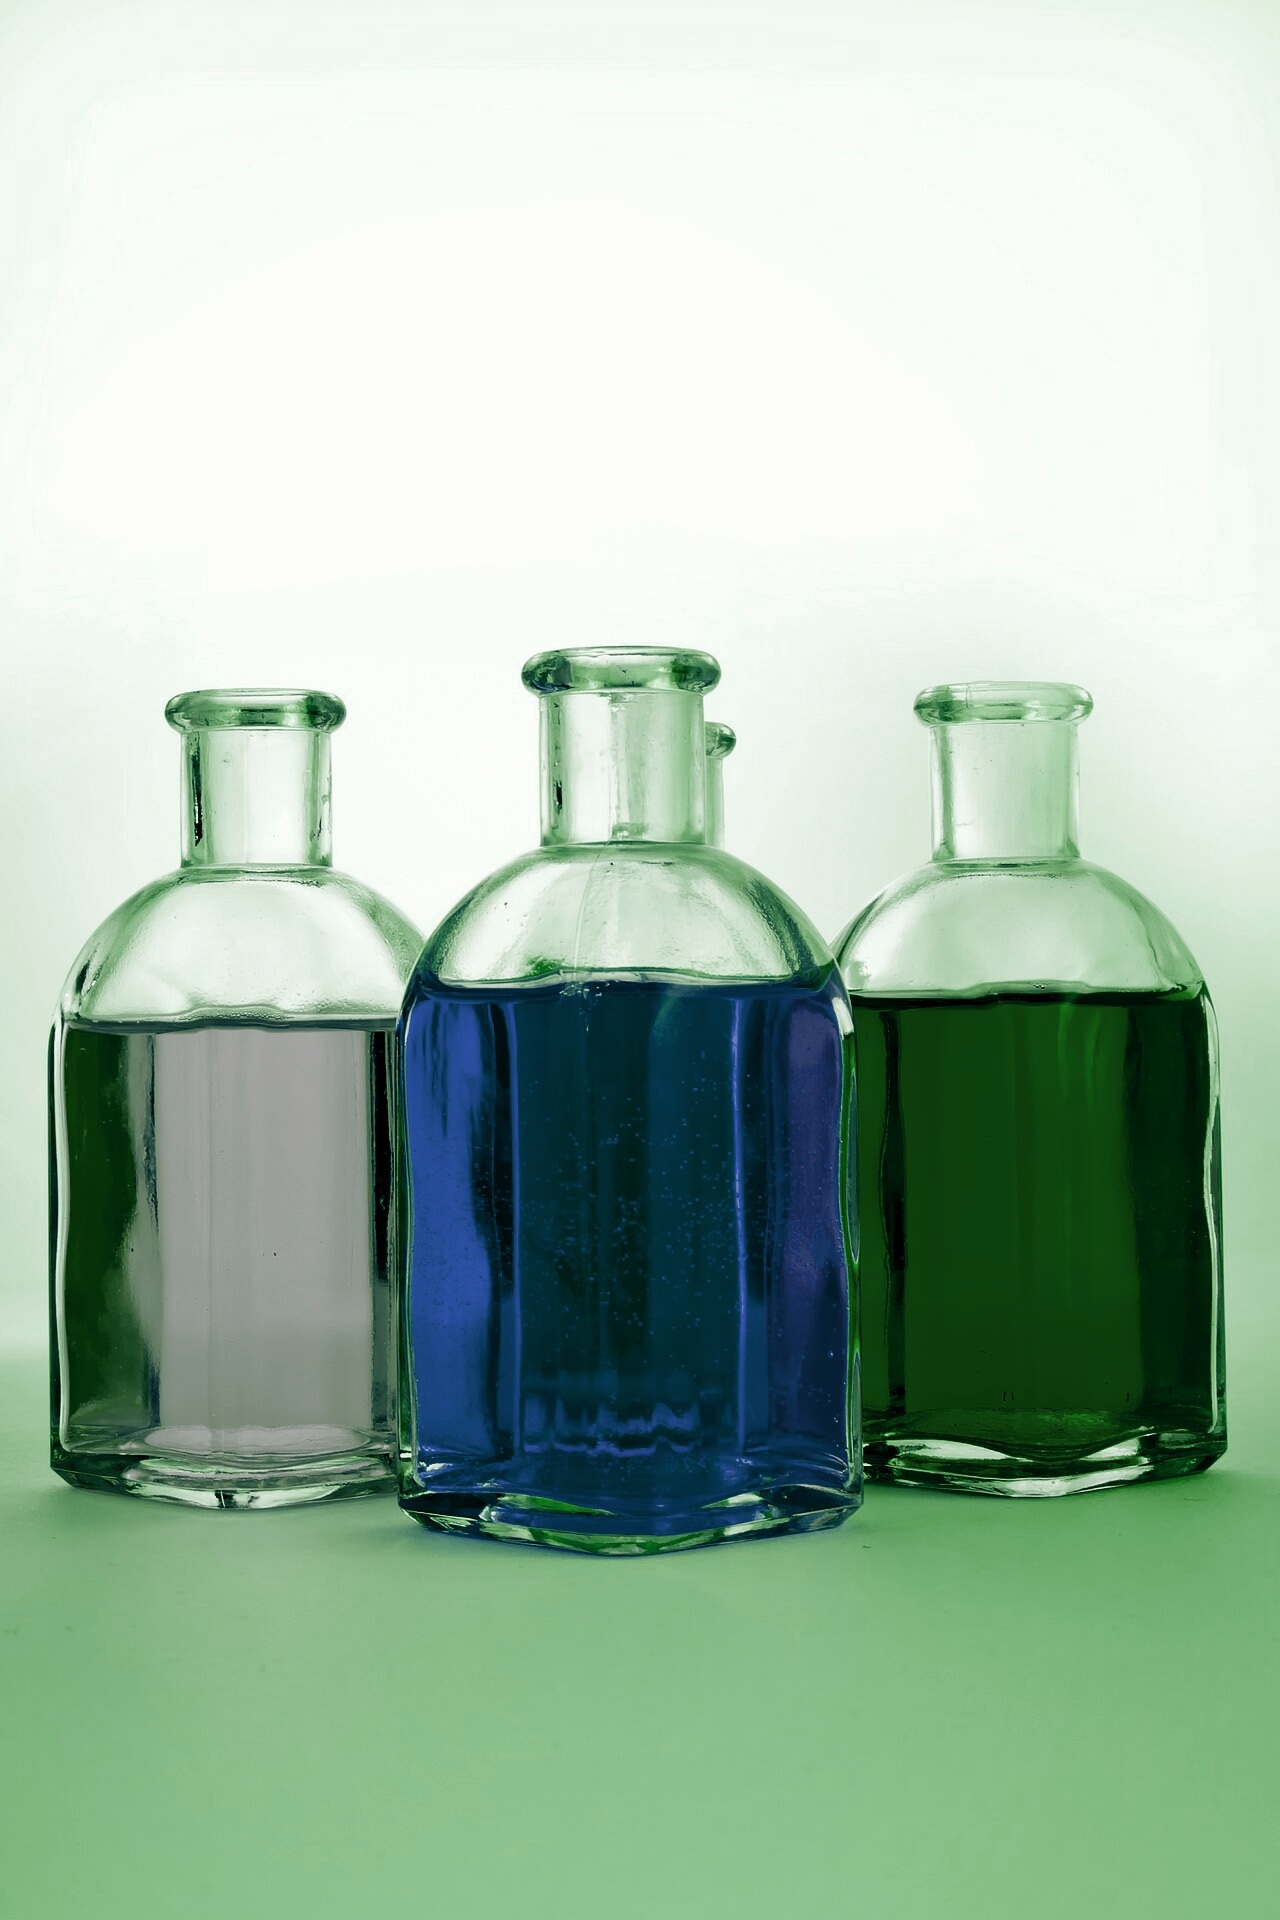
liquid, glass, color, bottle, tableware, wine bottle, glass bottle, bottles, plastic bottle, drinkware